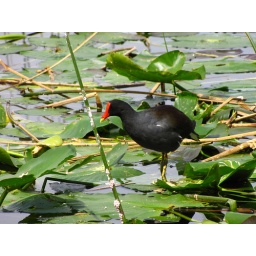
I thought this bird was interesting walking around on the water lilies